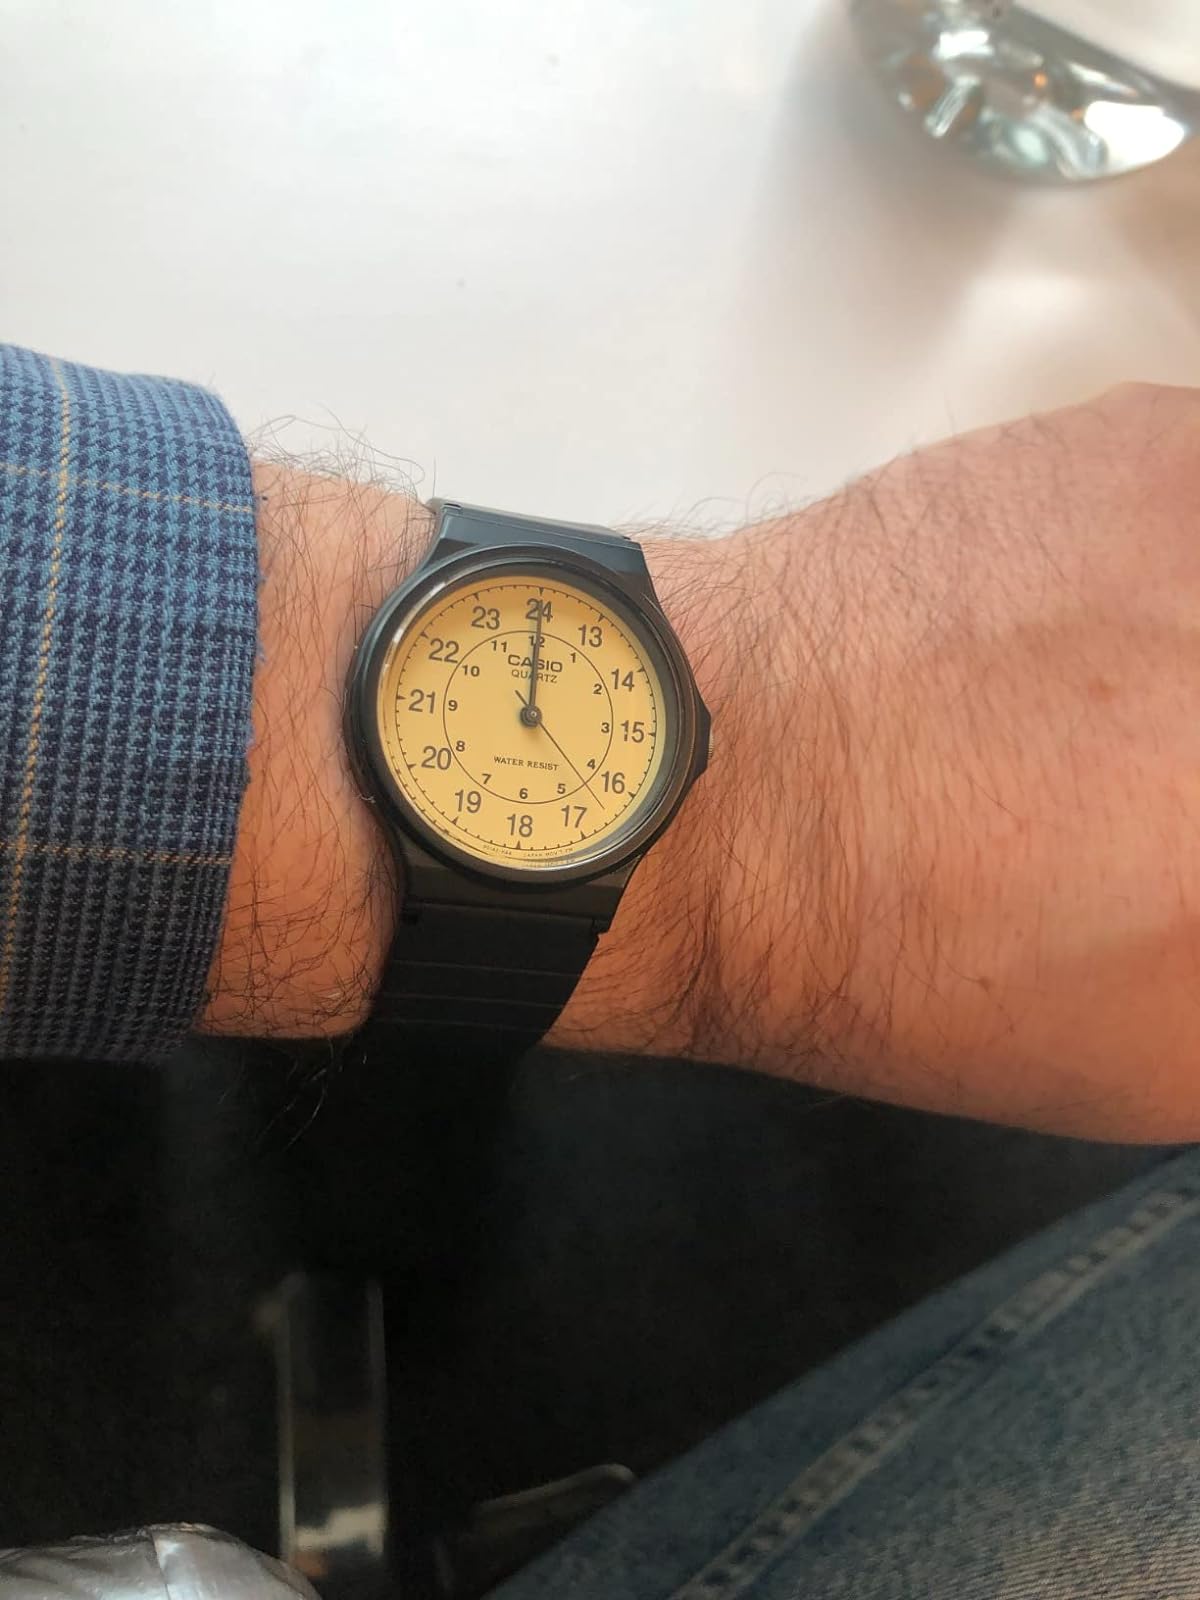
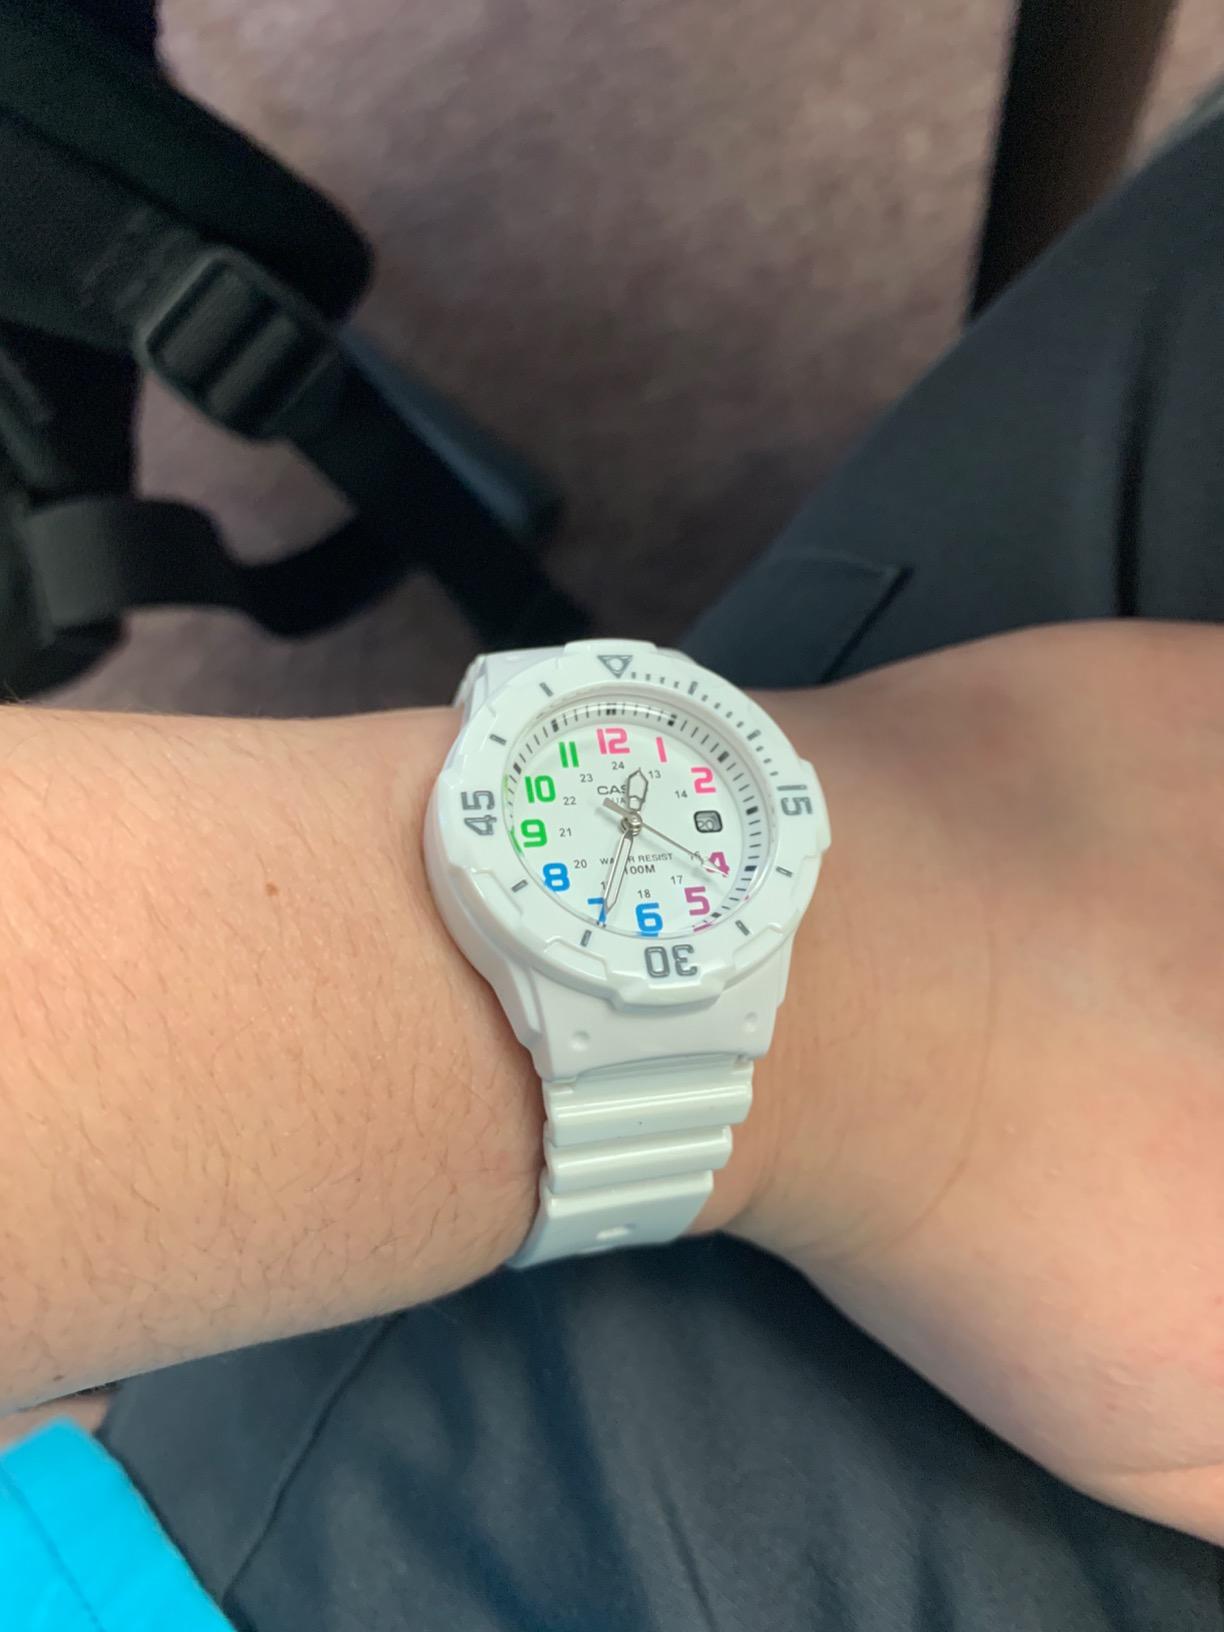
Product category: accessories_watch
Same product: no